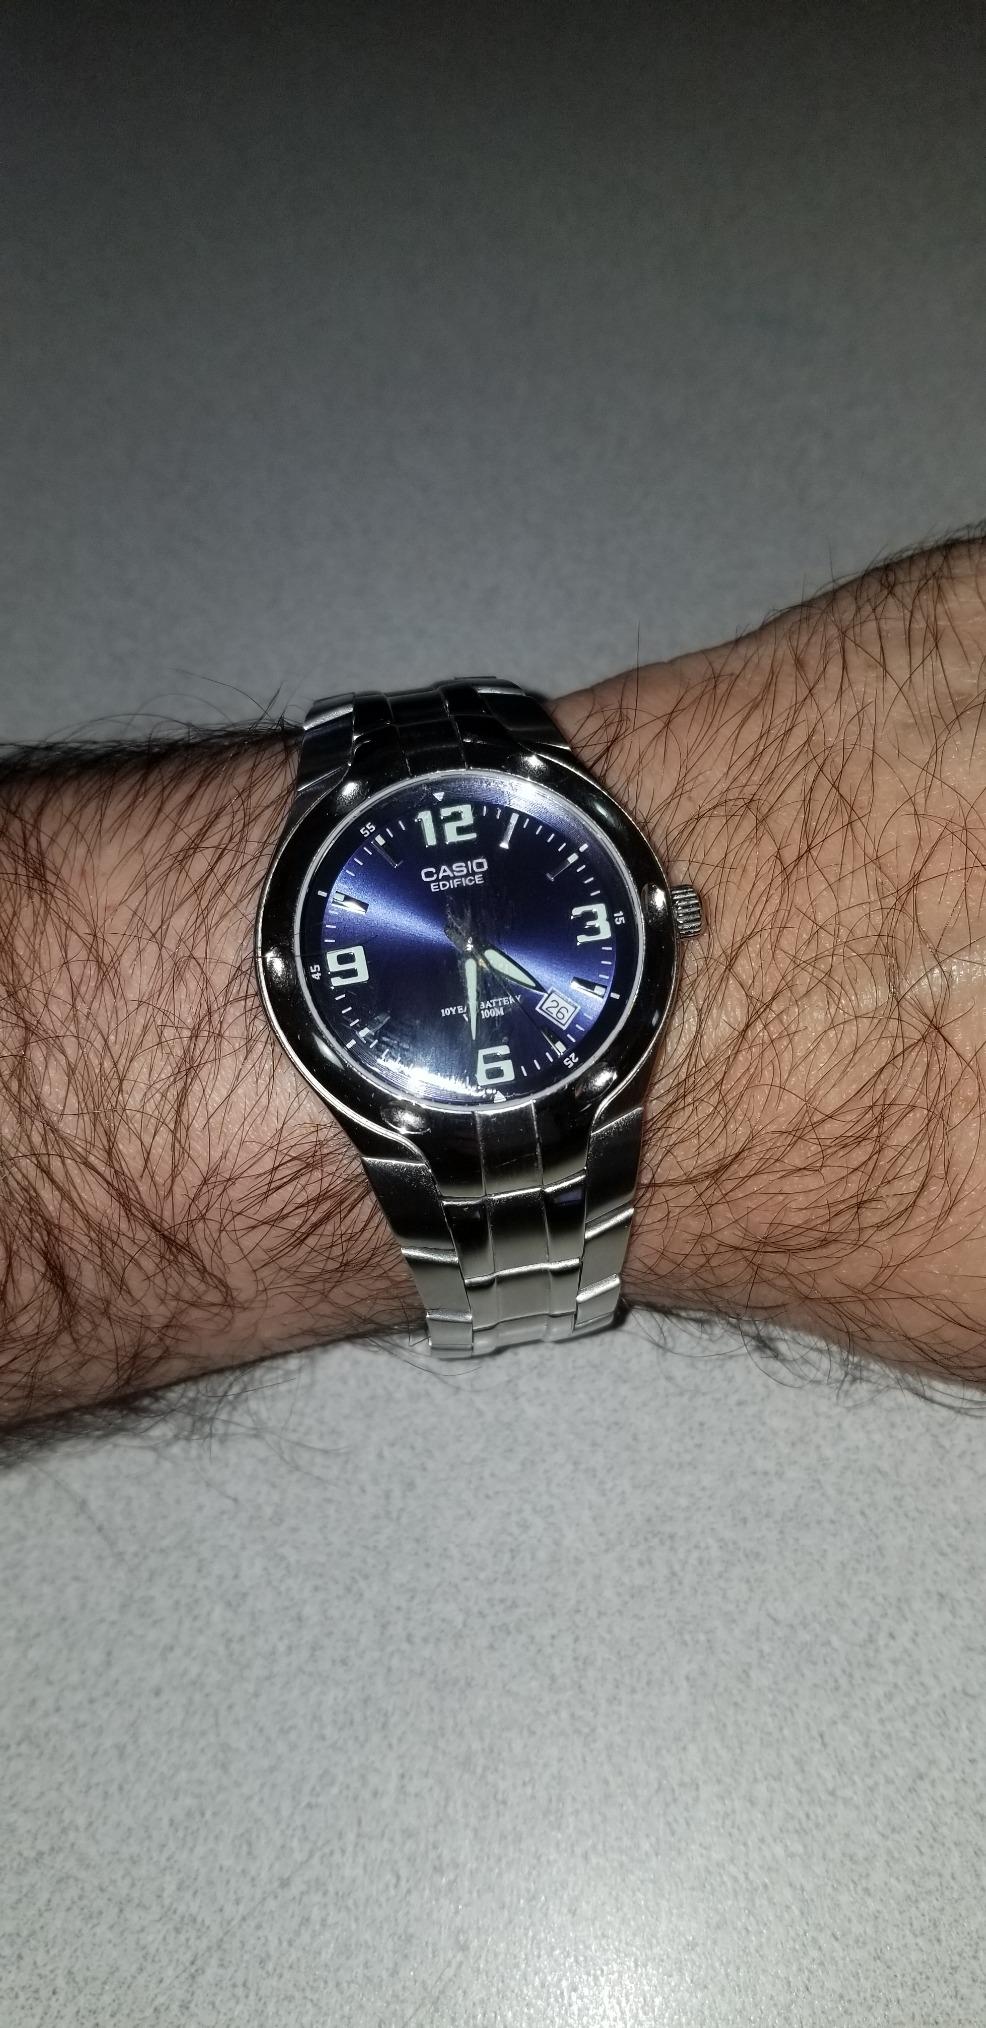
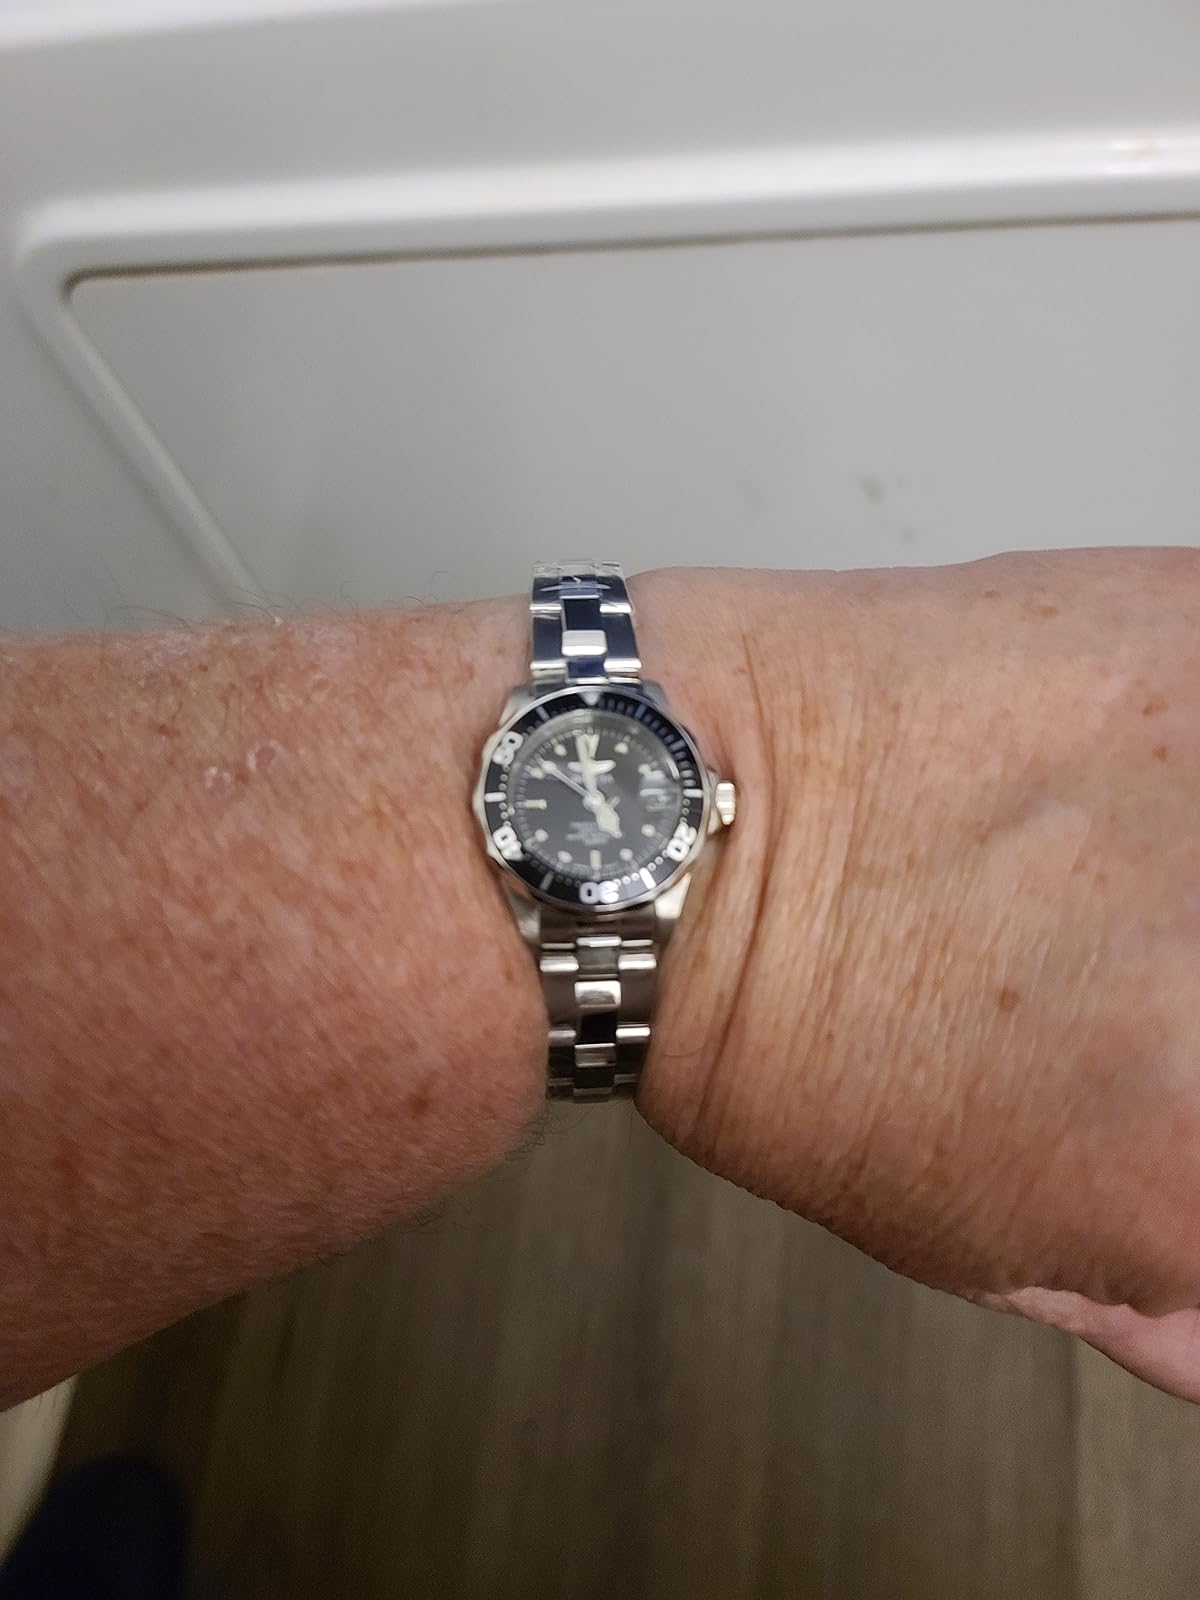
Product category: accessories_watch
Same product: no